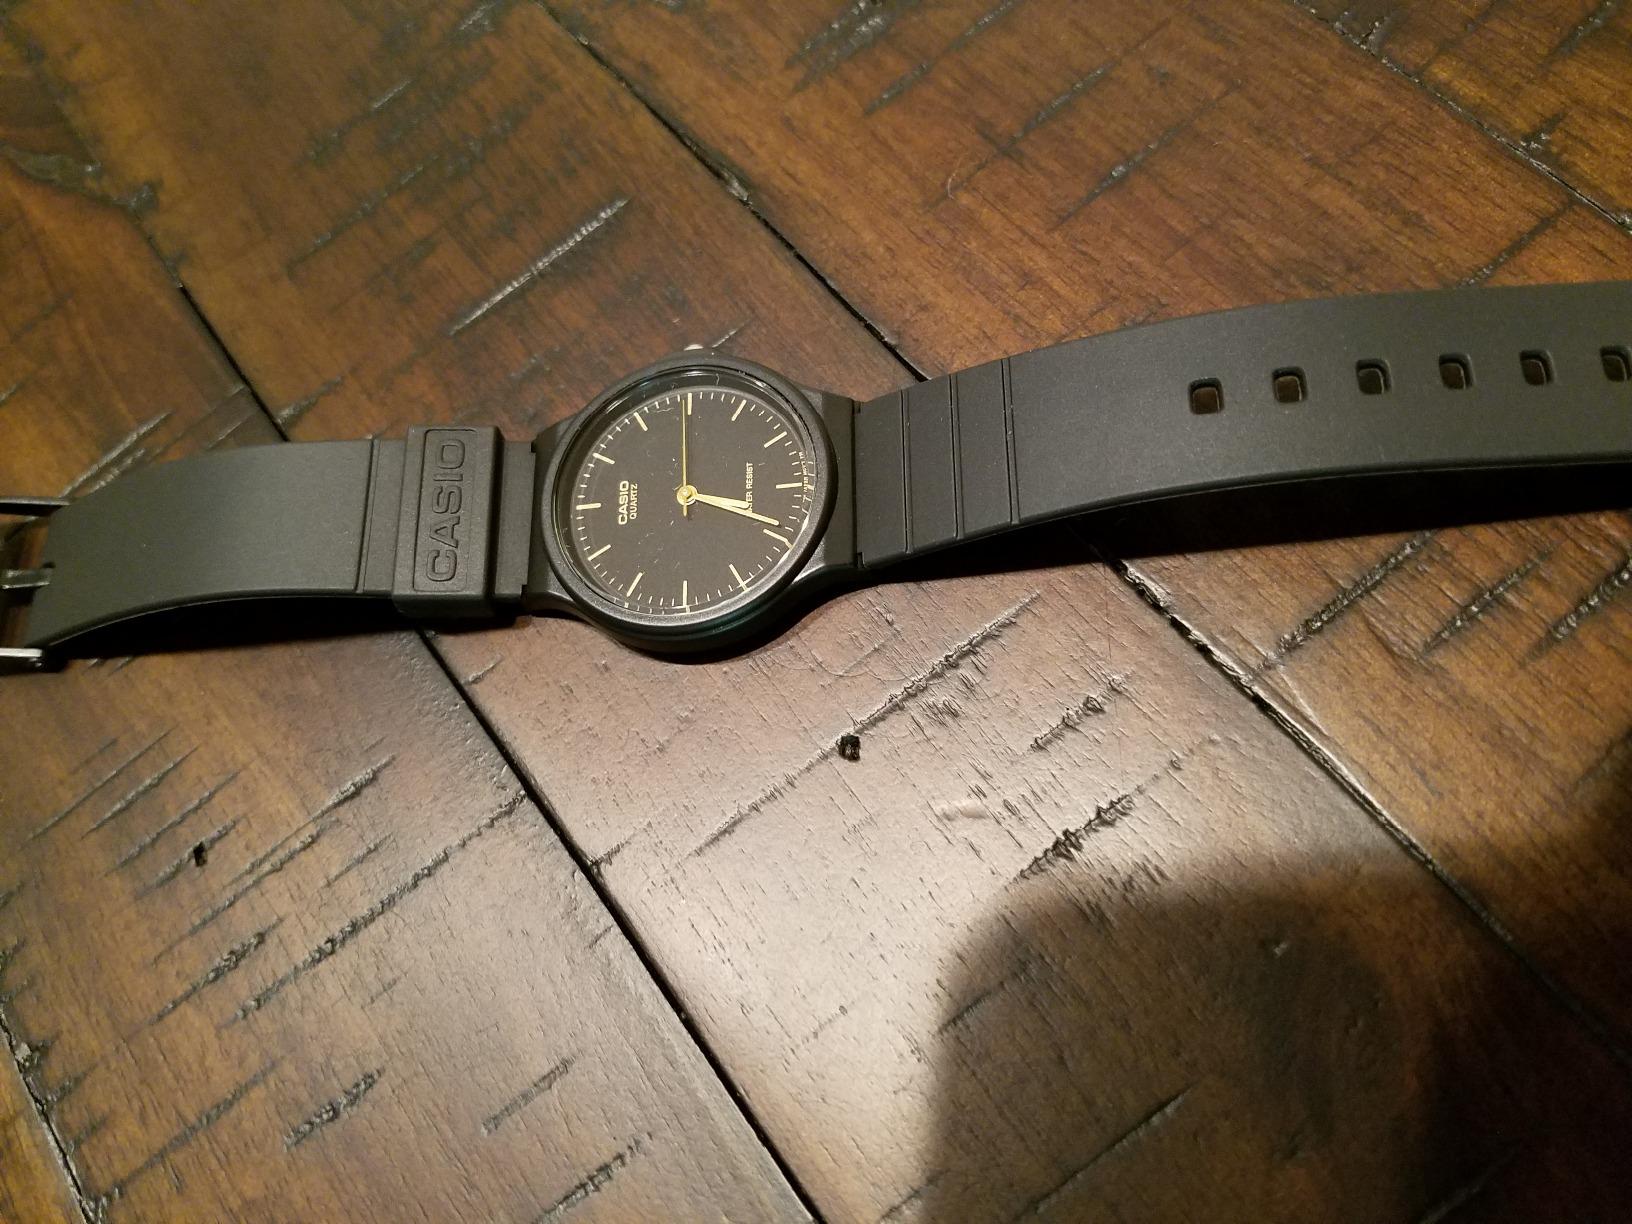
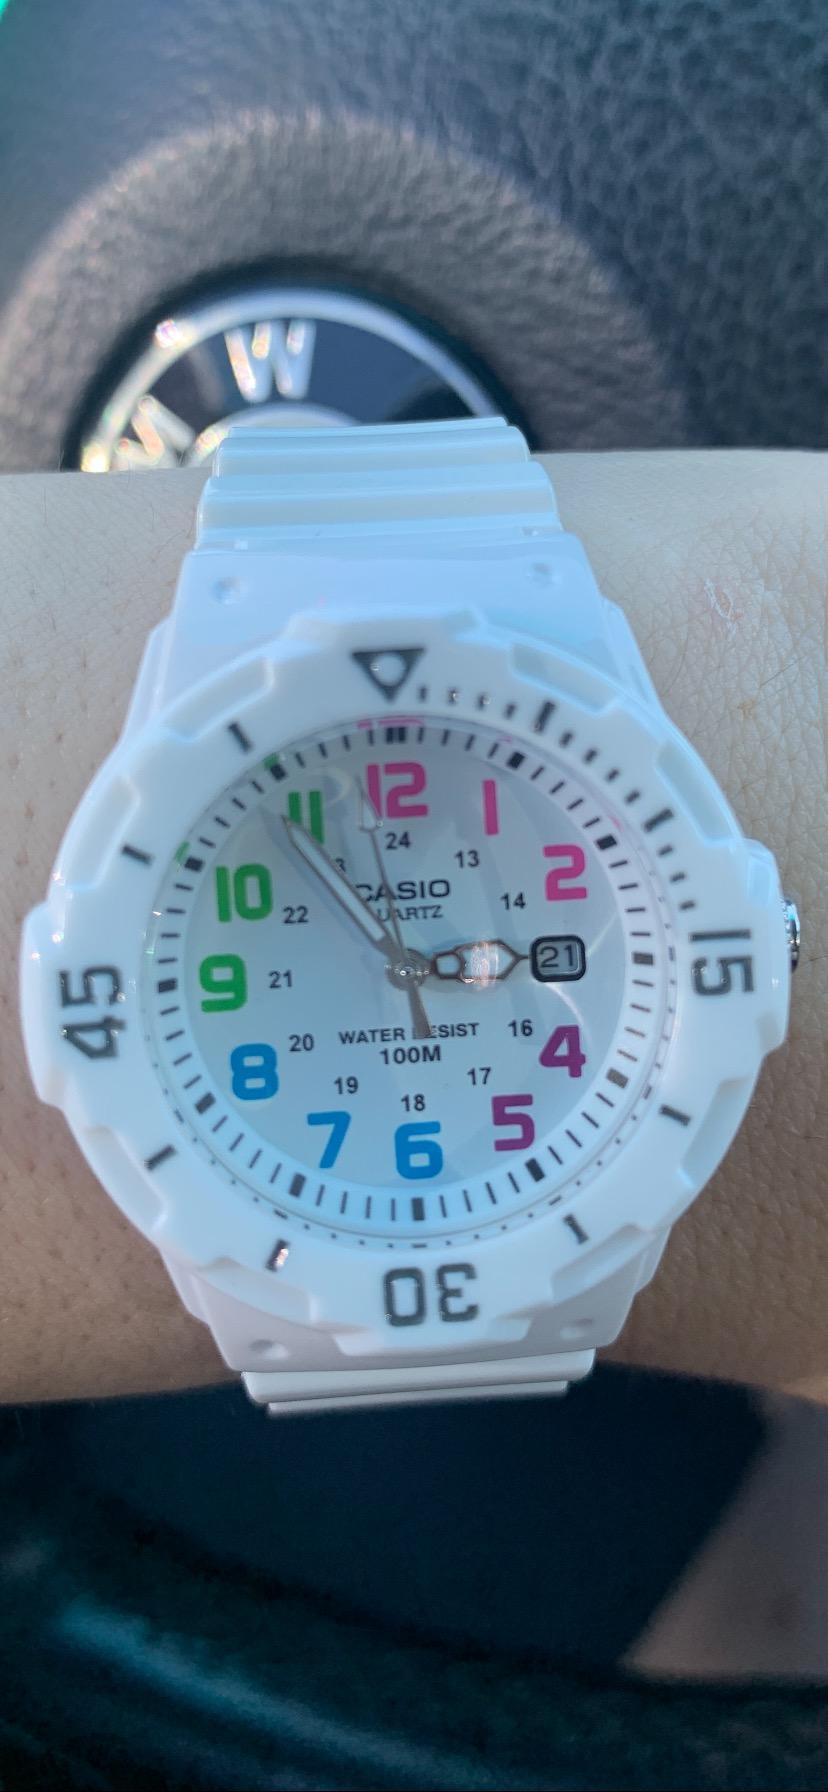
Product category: accessories_watch
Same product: no